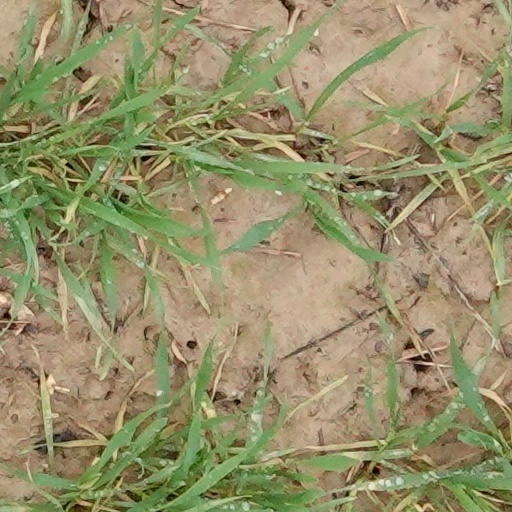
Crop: wheat